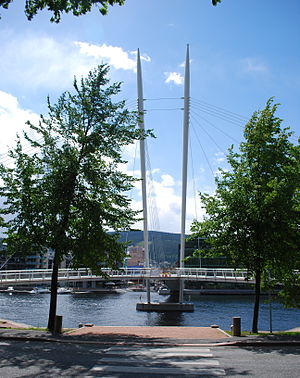
Ypsilon (bro) / Galleri
Ypsilon er en skråstagsbro over Drammenselven i Drammen, Norge. Gangbroen, der knytter den nye Kunnskapsparken på Grønland sammen med byparken på Bragernes, har fået navnet "Ypsilon" på grund af sin særegne form – fra luften ser den ud som en Y, med et landfæste på Strømsøsiden og to på Bragernessiden.